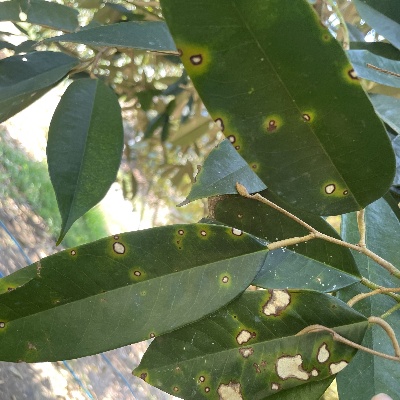
Label: Leaf_Phomopsis